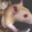
Label: hamster